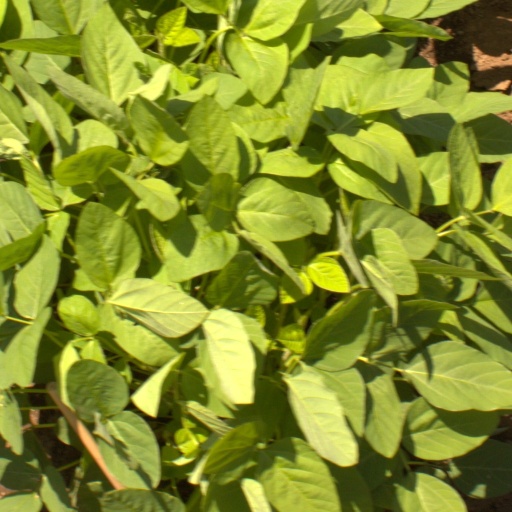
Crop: soybean